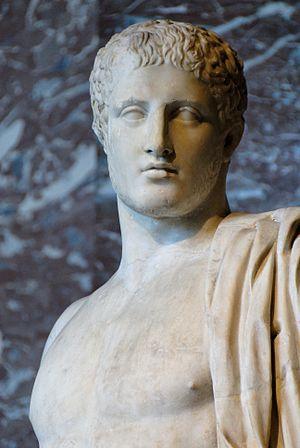
Diomède emportant le Palladion (aujourd'hui disparu). Marbre, copie romaine du IIe-IIIe siècle ap. J.-C. d'après un original du Ve siècle av. J.-C. attribué à Nausyclès ou Crésilas.